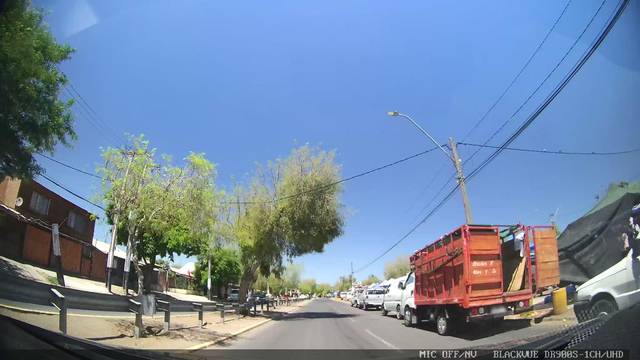
Region: Chile
Coordinates: -33.441, -70.741